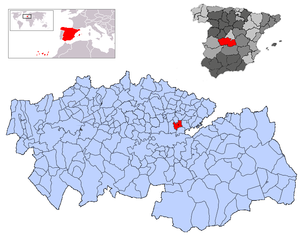
Magán est une commune d'Espagne de la province de Tolède dans la communauté autonome de Castille-La Manche.